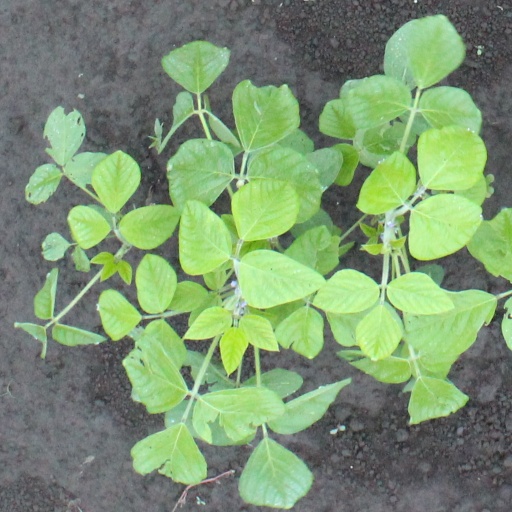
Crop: soybean